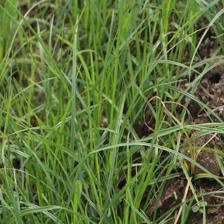
Label: Grass